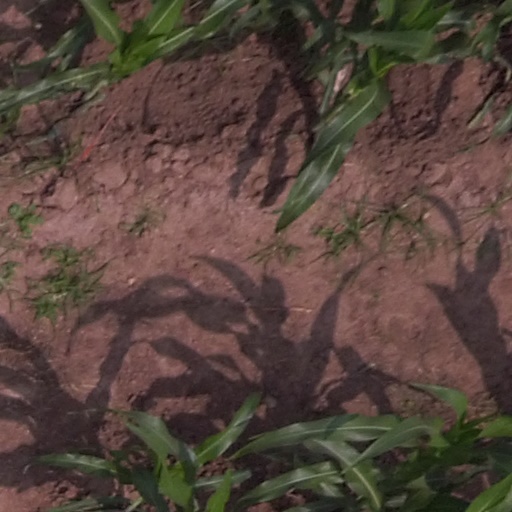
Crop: maize; corn